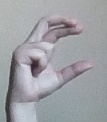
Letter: thal